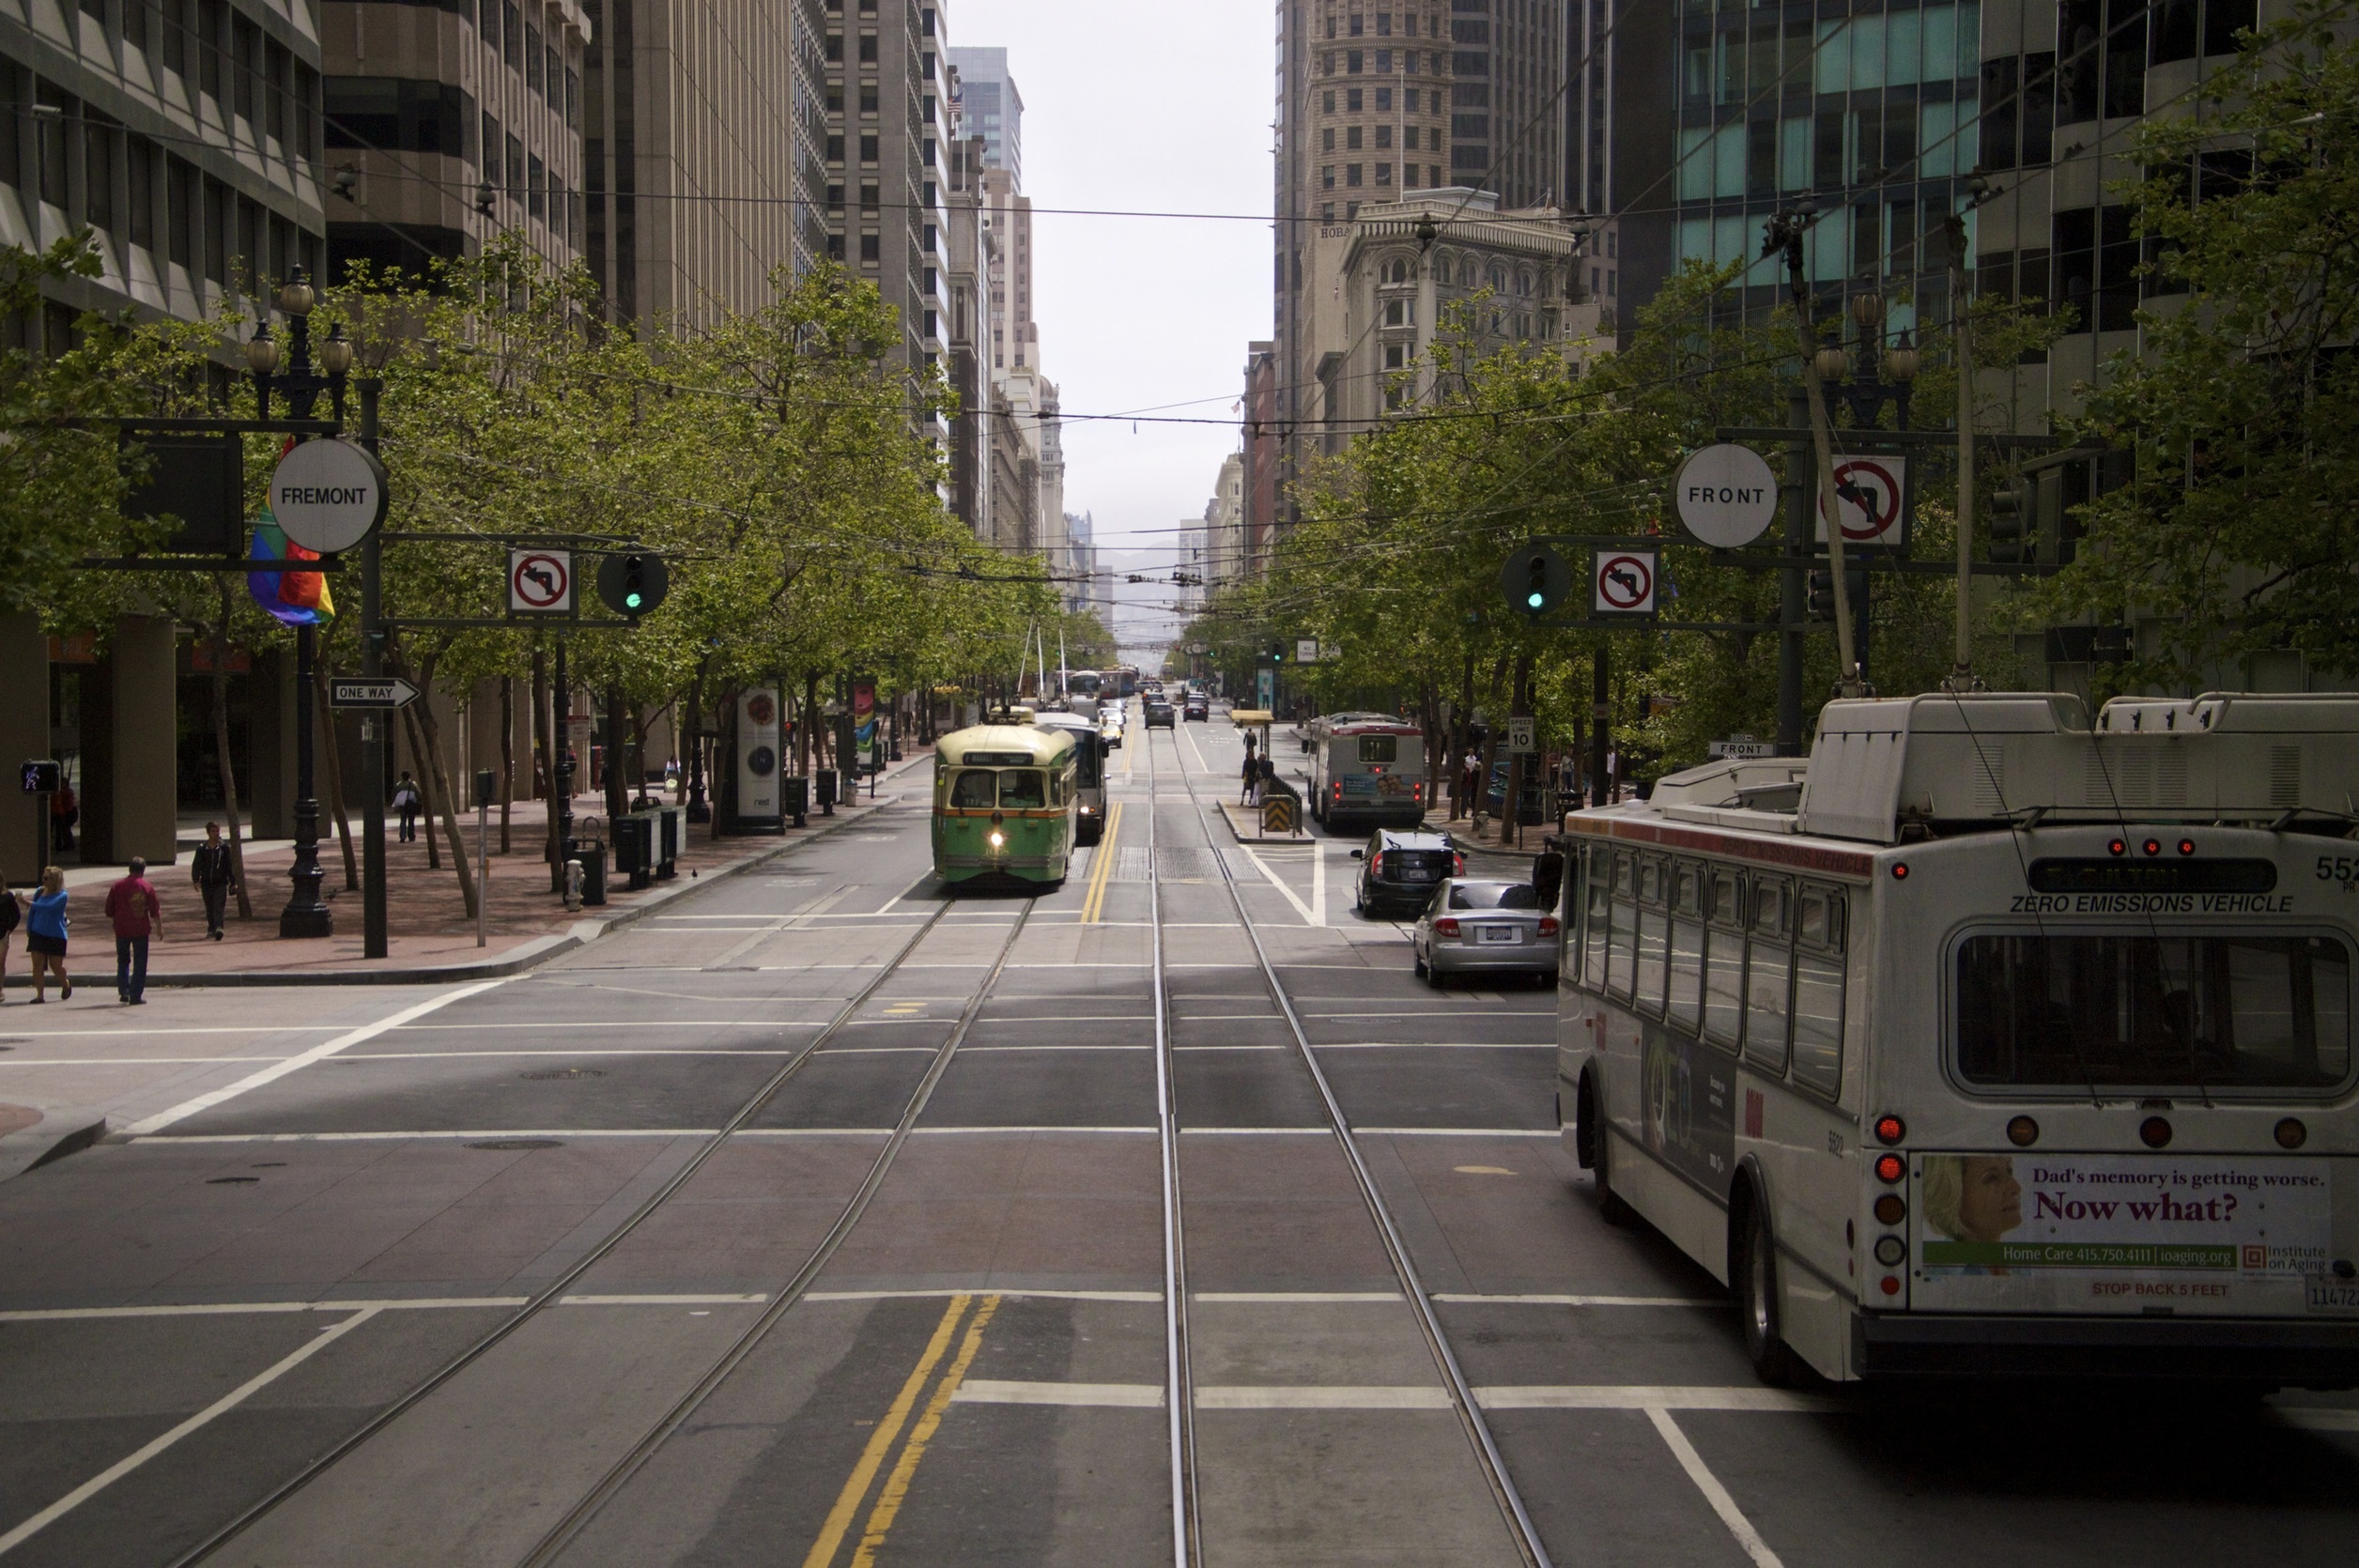
pedestrian, road, traffic, street, town, city, urban, downtown, tram, transportation, transport, vehicle, lane, public transport, bus, rails, public, scene, neighbourhood, urban area, residential area, metropolitan area, electrified